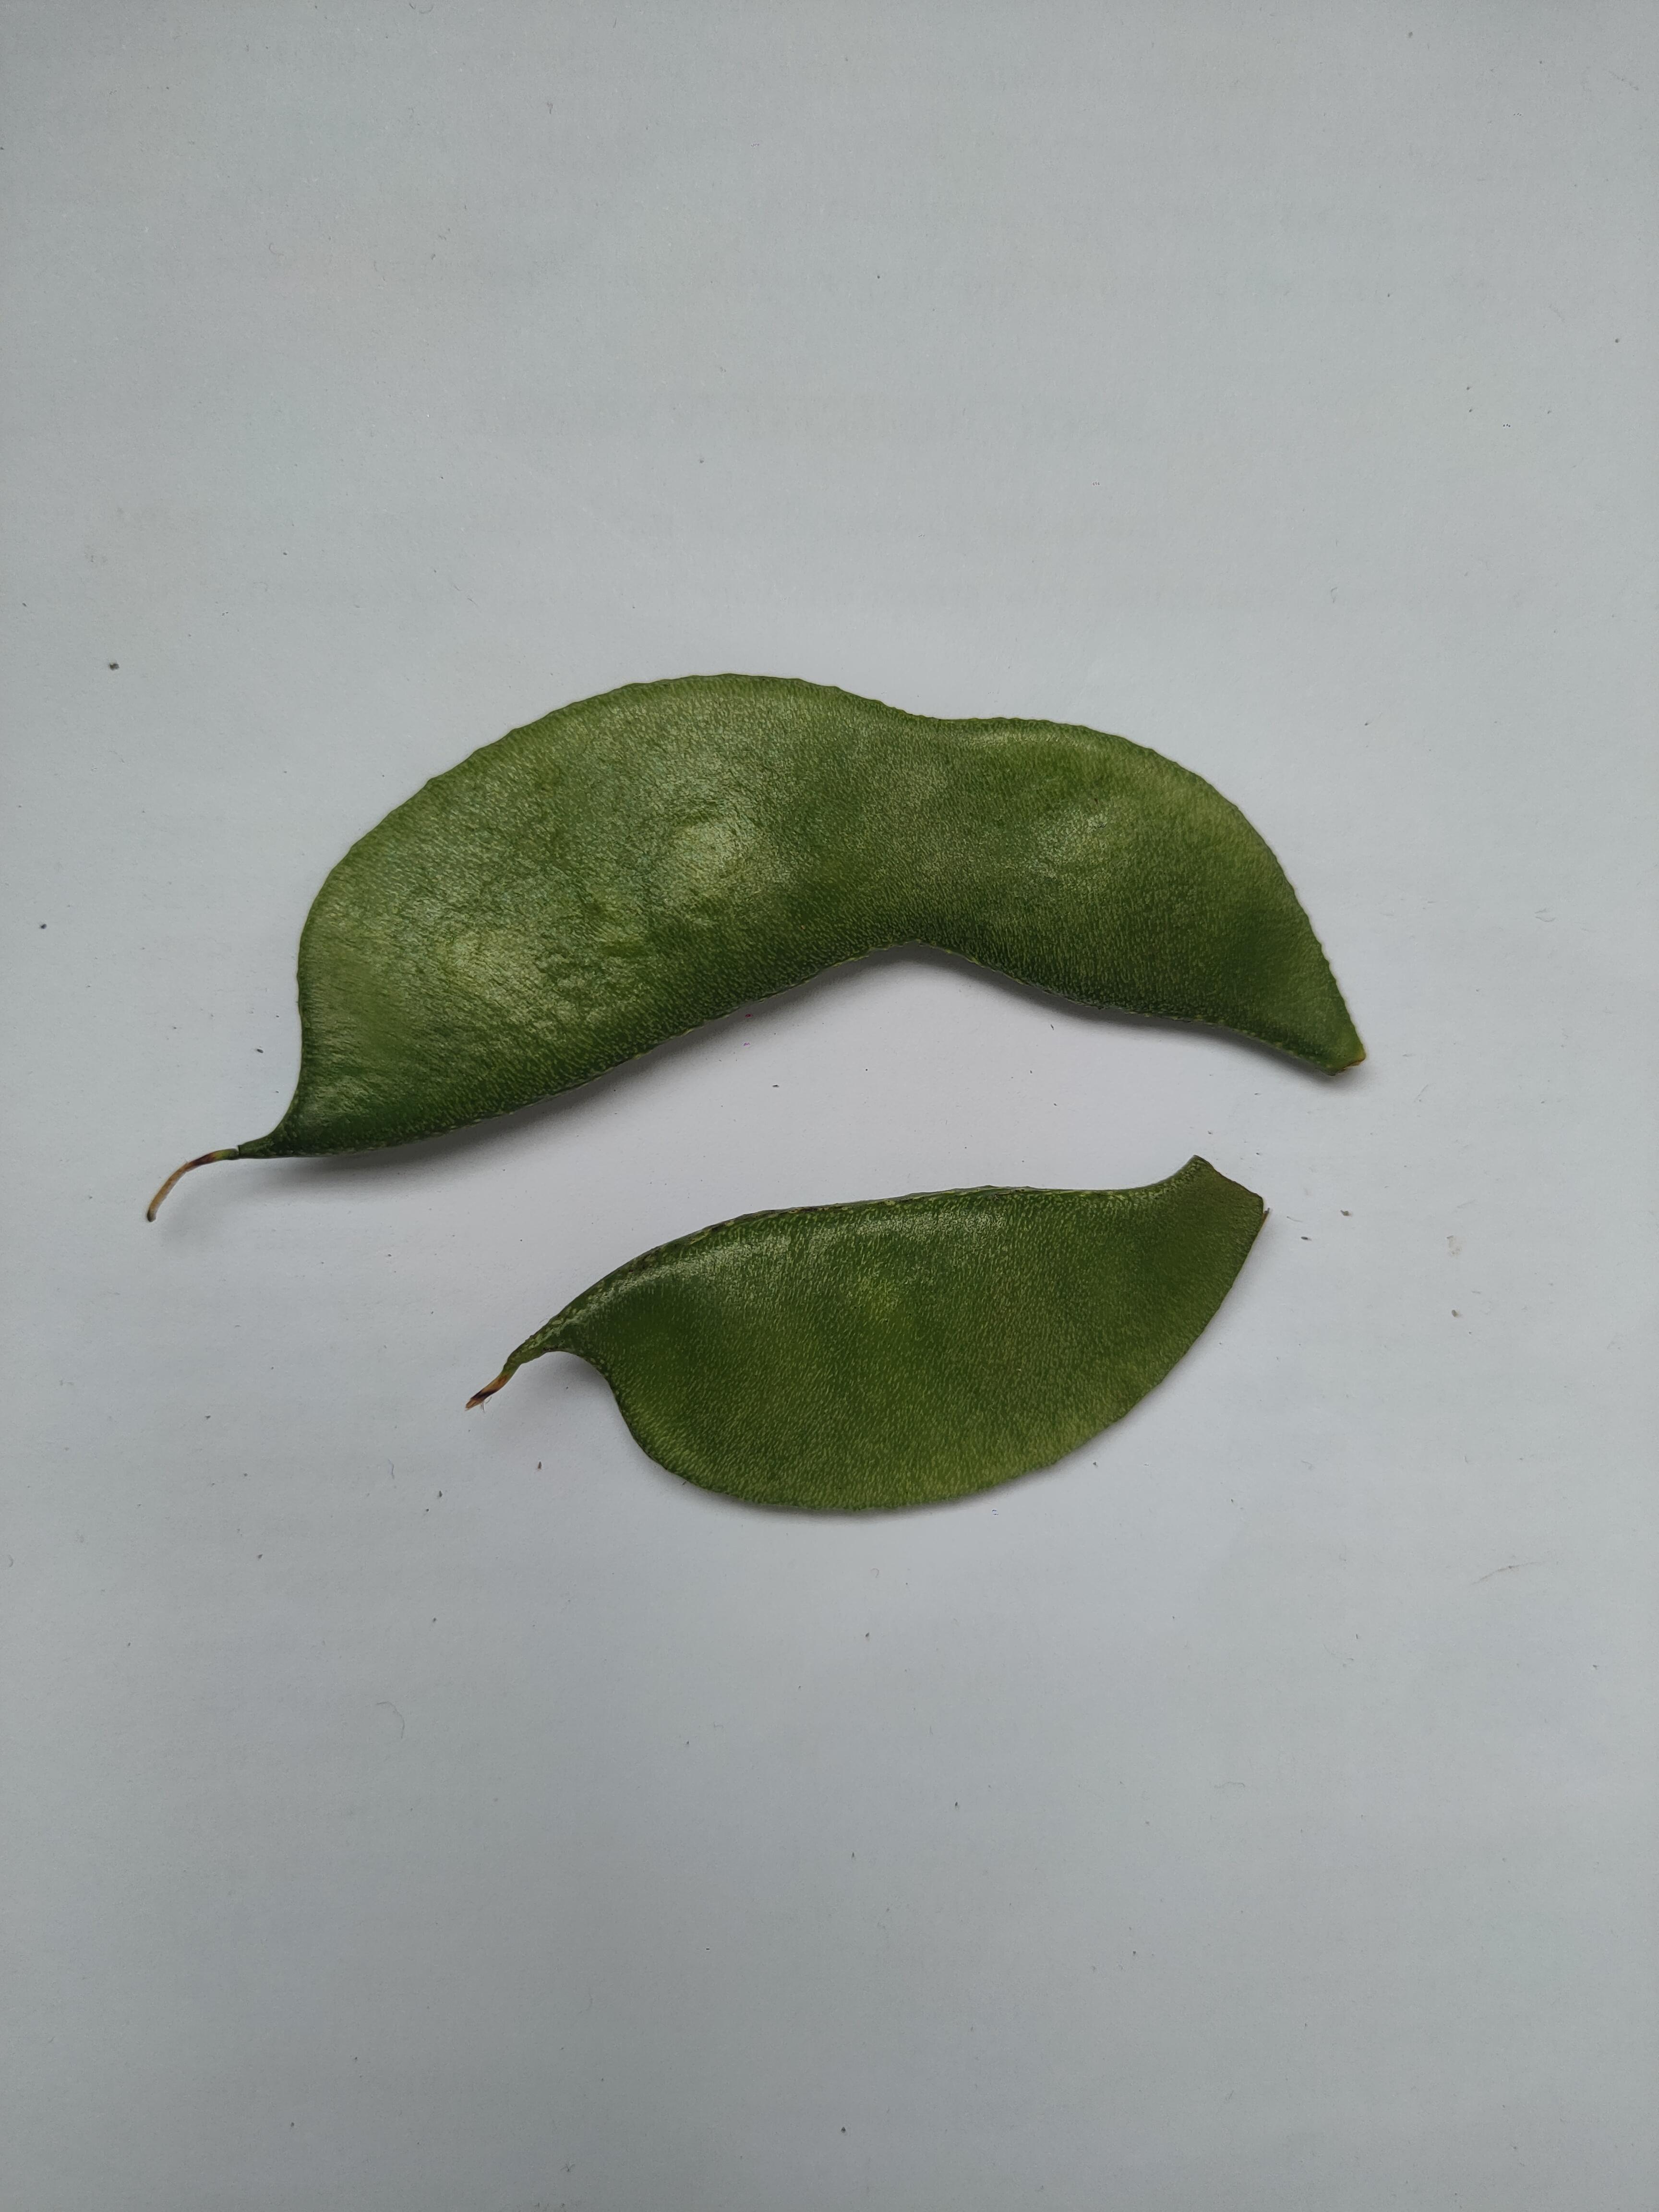
Label: Bean